SS Henry Chisholm

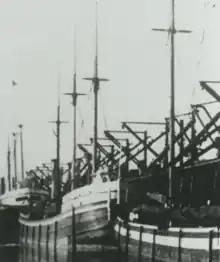
The steamer "Henry Chisholm" at the Northwest Coal Dock in Duluth, Minnesota

The "Henry Chisholm" (Official number 95610) was built in 1880 at Thomas Quayle & Sons shipyards in Cleveland, Ohio, which was considered the best wooden shipbuilders on the Great Lakes. She was a 265-foot wooden steam-powered freighter, 39 feet in breadth and 20 feet in depth, carrying three masts and a double expansion steam engine with twin Scotch boilers capable of producing 1707HP, powering a single screw. The hull was reinforced with steel and iron strapping, and was the largest wooden "steam barge" ever built in Cleveland, approaching the practical size limit for a wooden vessel of its type. The ship cost $125,999 to build, and was launched on August 28, 1880.